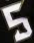
Number: 5